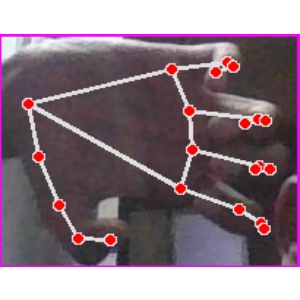
अक्षर: त